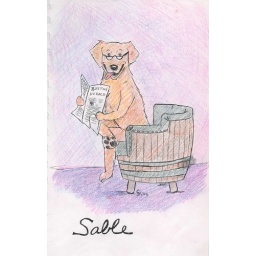
This is from an old sketchbook (1993). I drew Sable reading the paper sitting in an old barrel chair.